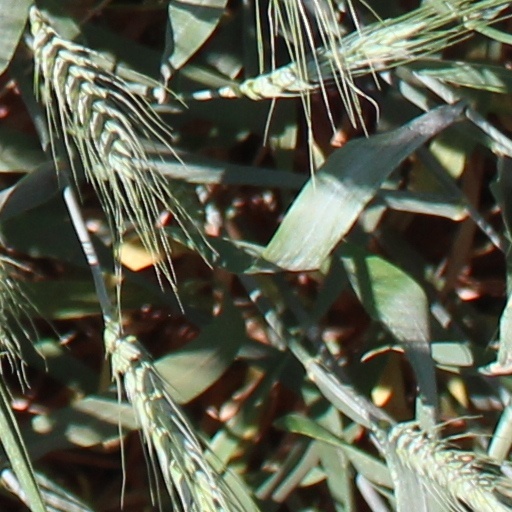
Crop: wheat